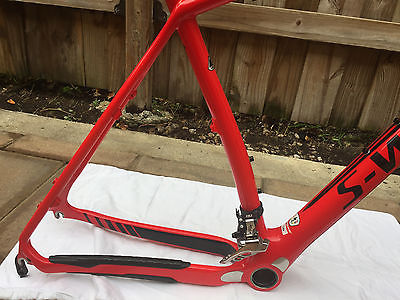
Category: bicycle